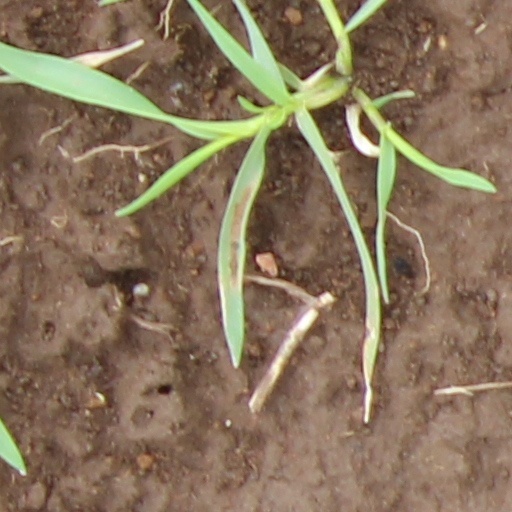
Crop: wheat